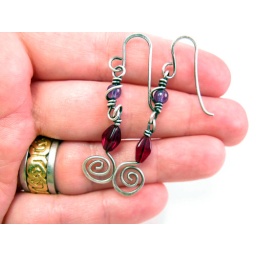
Amethyst and ruby red Czech glass beads wrapped in oxidized sterling silver wire